David Suter (biologist)

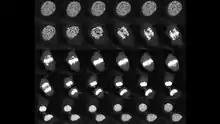
Fluorescence microscopy time series of a dividing cell, illustrating that the Sox2 transcription factor is retained on mitotic chromosomes. They also found that SOX2 plays a key role in maintaining cell identity during the transition from mitosis to interphase.

The Suter Lab is also interested in the impact of transcription factor fluctuations on cell fate decisions. They investigated whether fluctuations in the expression levels of OCT4 and SOX2, two master regulators of pluripotency, impact the differentiation potential of ES cells. They found that small endogenous fluctuations of OCT4 and to a lesser extent SOX2 significantly impact the potential of ES cells to commit to different germ layers. They also dissected the dynamic regulation of chromatin accessibility by the pioneer transcription factor OCT4 and demonstrated its activity on a time scale of minutes to maintain nucleosome-depleted regions in DNA regions regulating the identity of ES cells.